Susie Russell Quander

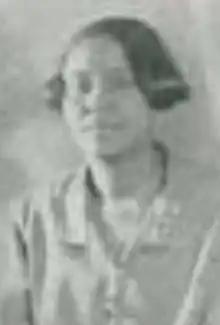
Susie Russell Quander, from the 1926 yearbook of Howard University

Susan "Susie" Russell Quander (September 20, 1882 – May 1973) was an American educator, churchworker, and clubwoman. She worked with Carter G. Woodson and Charles H. Wesley on running the Association for the Study of Negro Life and History (ASNLH) and coordinating Negro History Week events across the United States.